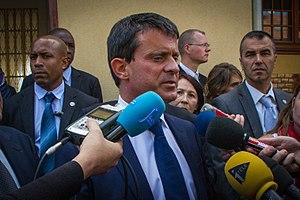
Point presse de Manuel Valls, ministre de l’Intérieur, à l’issue des obsèques de Jean Kahn à Strasbourg.
Le Service de la protection est un service de la Police nationale française chargé de missions de protection rapprochée et d'accompagnement de sécurité au profit des dirigeants ou ex-dirigeants de la République française, de ses hôtes étrangers ou bien encore de personnes spécialement menacées. Le service met également en œuvre les mesures nécessaires à l'organisation matérielle et à la sécurité des visites officielles en France et à l'étranger. Il assure la surveillance et la protection des bâtiments et emprises de l'administration centrale du ministère de l'Intérieur.